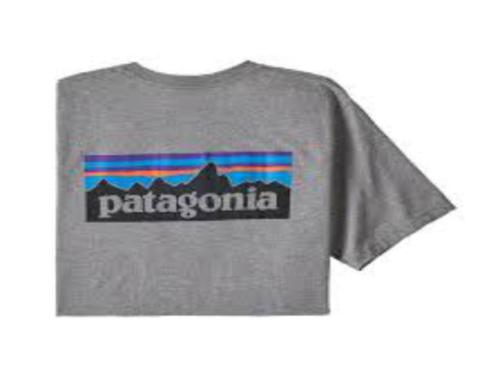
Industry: Clothes